Apcar Alexander Apcar

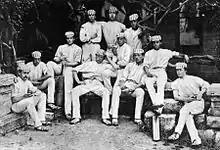
Harrow cricket XI during the match against Eton in 1869. A. A. Apcar is second from the right.

Apcar Alexander Apcar was of Armenian origin, from a family that settled in Bengal in the early 19th century. His family owned Apcar and Company, which ran a steamship line trading between Calcutta and the treaty ports of China and made its fortune in the Chinese opium trade.